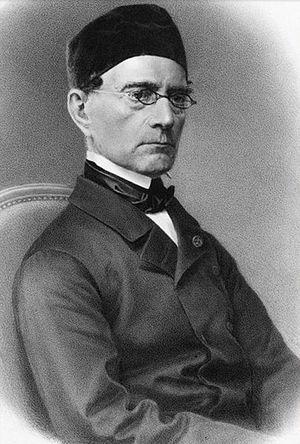
Cette page recense un certain nombre de personnalités nées ou ayant passé une partie notable de leur vie à Tours et dans le département d'Indre-et-Loire.
Gabriel Lamé, dit Lamé de la Droitière, né le 22 juillet 1795 à Tours, mort le 1ᵉʳ mai 1870 à Paris, est un mathématicien français. Il apporta des contributions essentielles à la théorie des équations aux dérivées partielles par l'emploi des coordonnées curvilignes, et à la théorie mathématique de l'élasticité. Les coefficients des coordonnées curvilignes sont encore actuellement dénommés « coefficients de Lamé ». Ses travaux seront poursuivis par Riemann, Darboux, Poincaré, Ricci et Levi-Civita.
Calcul différentiel et calcul intégral